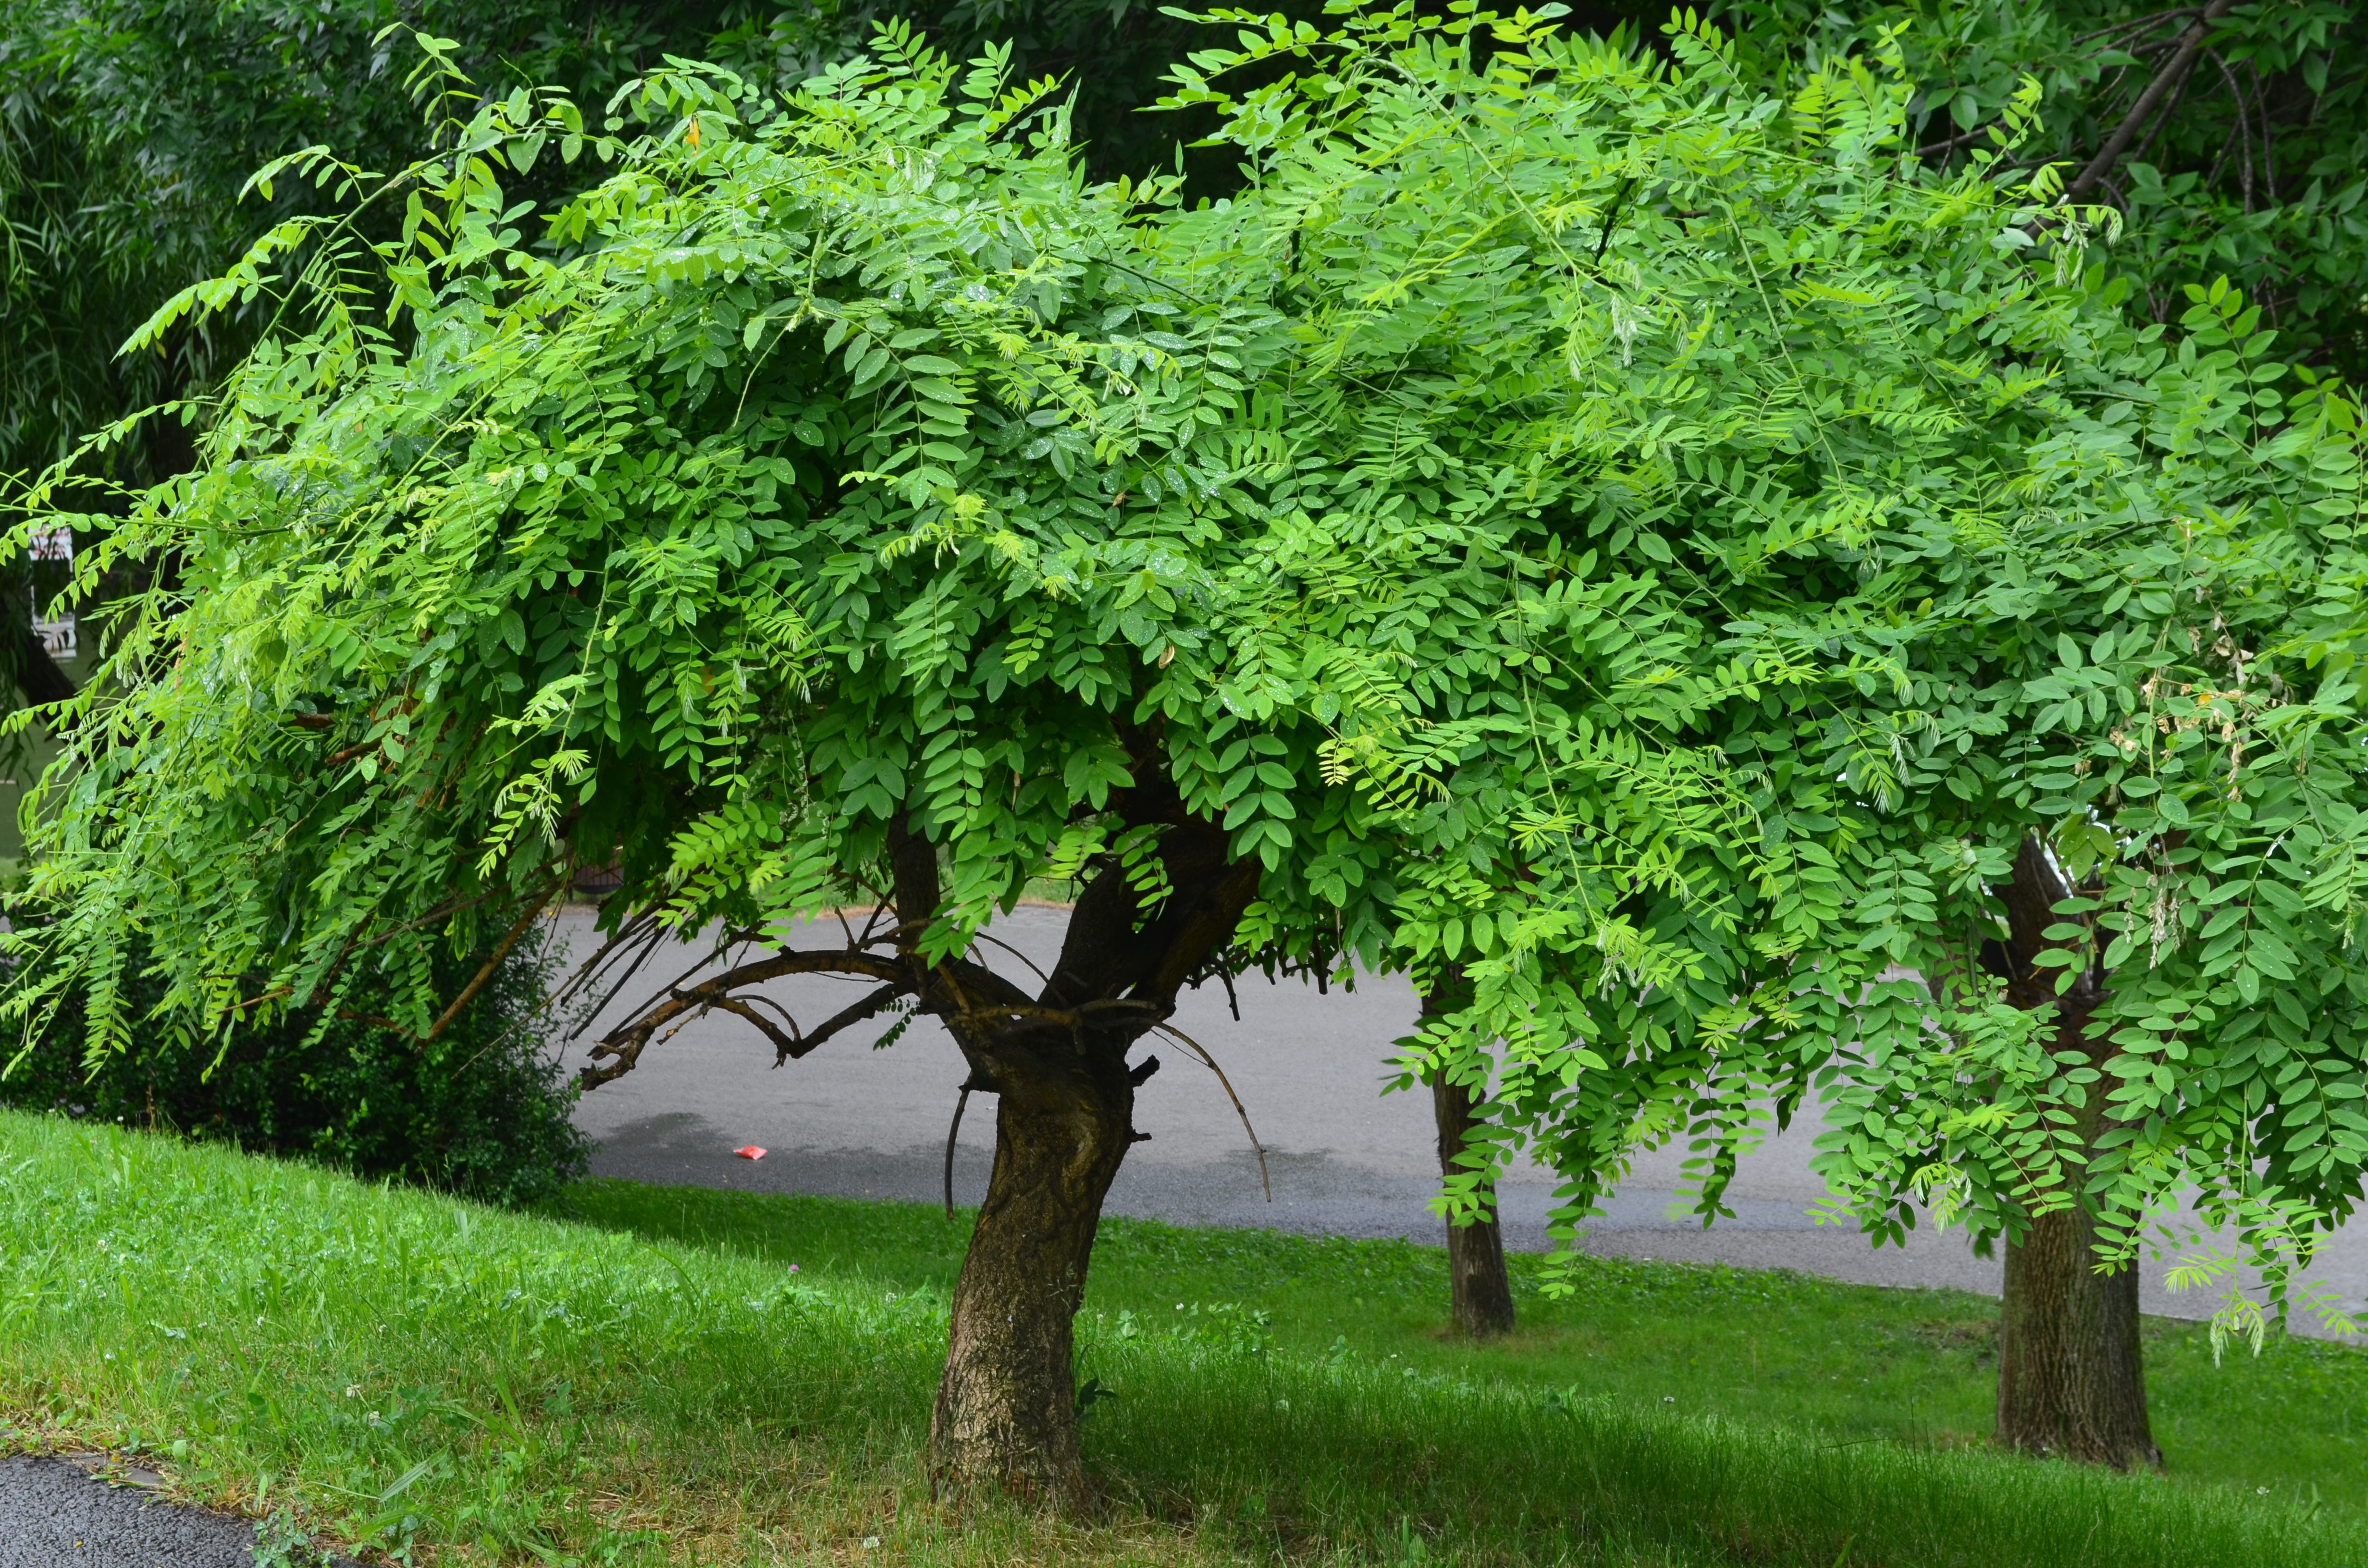
tree, nature, branch, plant, flower, wild, environment, food, green, produce, evergreen, conifer, spruce, shrub, deciduous, flowering plant, maidenhair tree, woody plant, temperate coniferous forest, land plant